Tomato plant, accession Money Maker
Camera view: bottom (45 deg); turntable rotation: 60 degrees
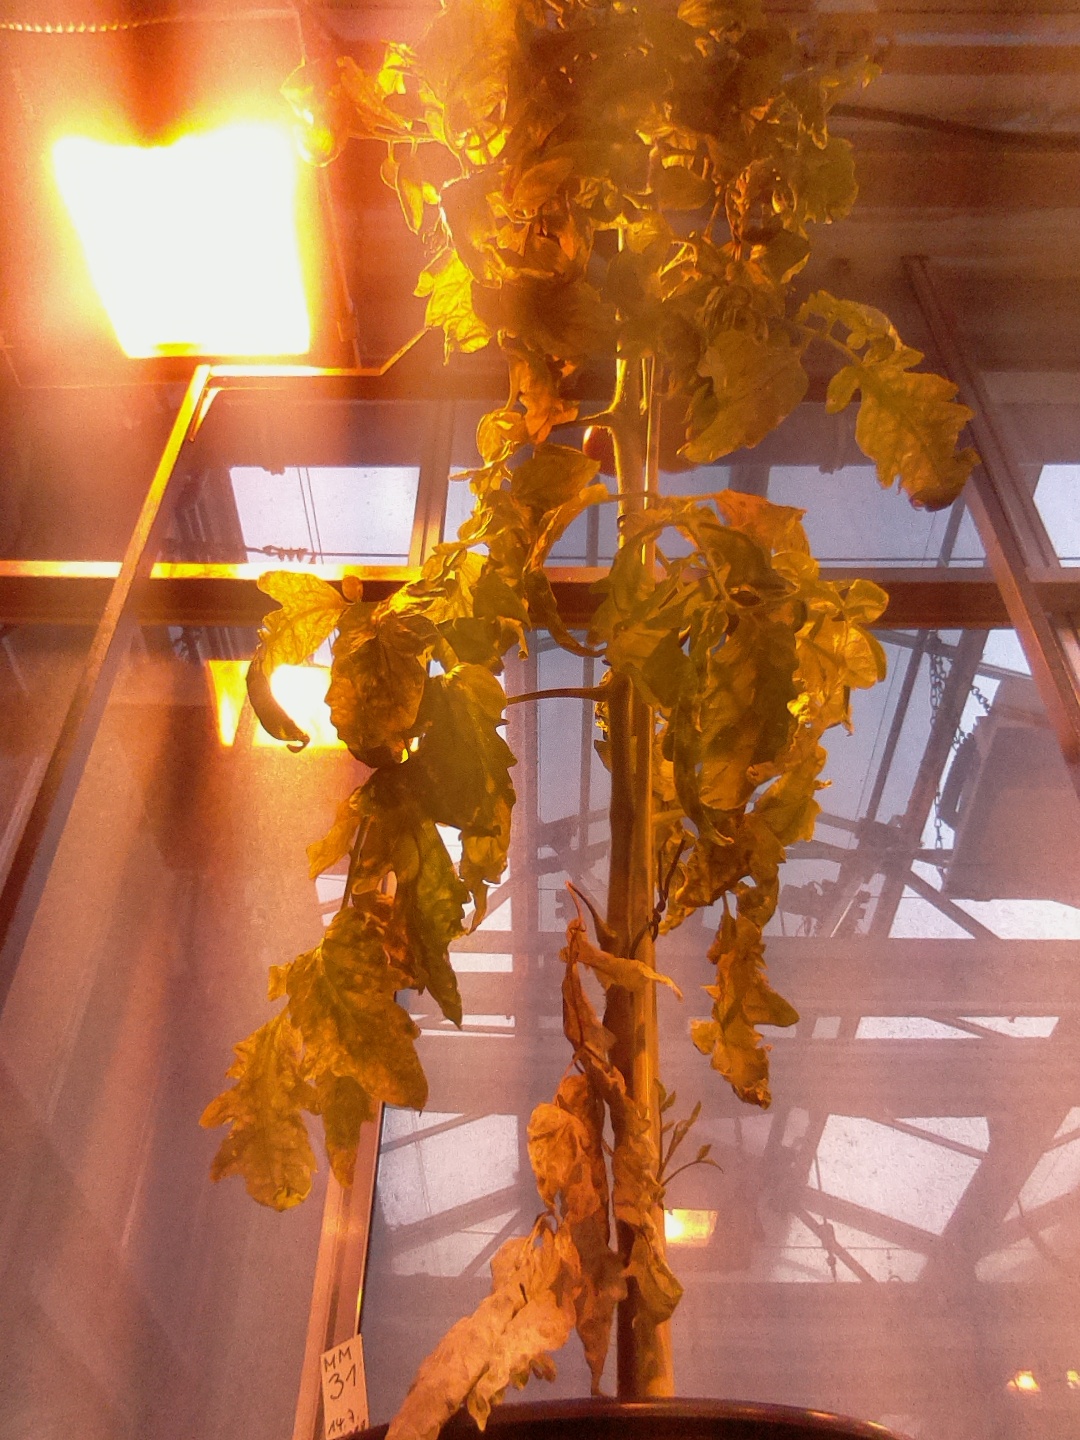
BBCH growth stage 81: 10%-20% of fruits show typical fully ripe color